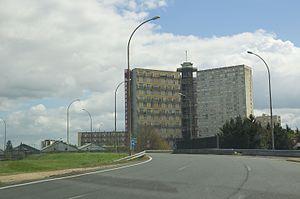
Quartier de Plein ciel, au Mée-sur-Seine, Seine-et-Marne, France, depuis le rond point de la source d'eau du Mée. On peut voir la Tour dite de Plein ciel, dominante, ainsi qu'une partie du centre commercial Plein ciel. et d'autres bâtiments résidentiels du quartier.
Le Mée-sur-Seine est une commune française située dans le département de Seine-et-Marne en région Île-de-France.